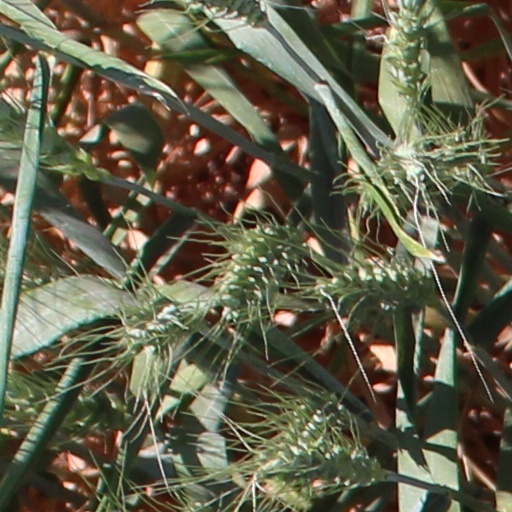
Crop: wheat